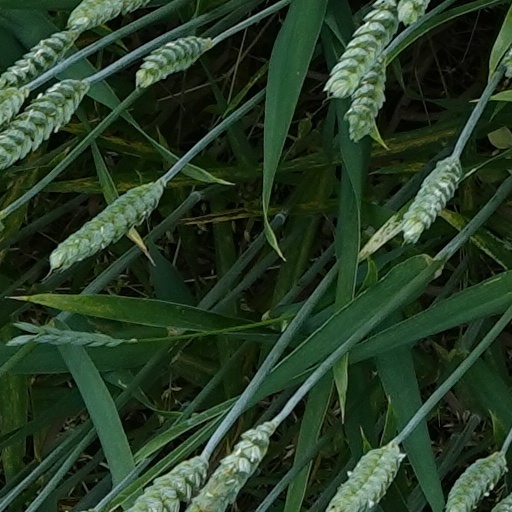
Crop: wheat